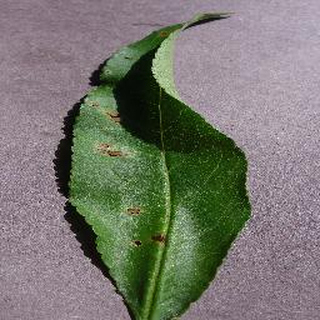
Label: peach_bacterial_spot